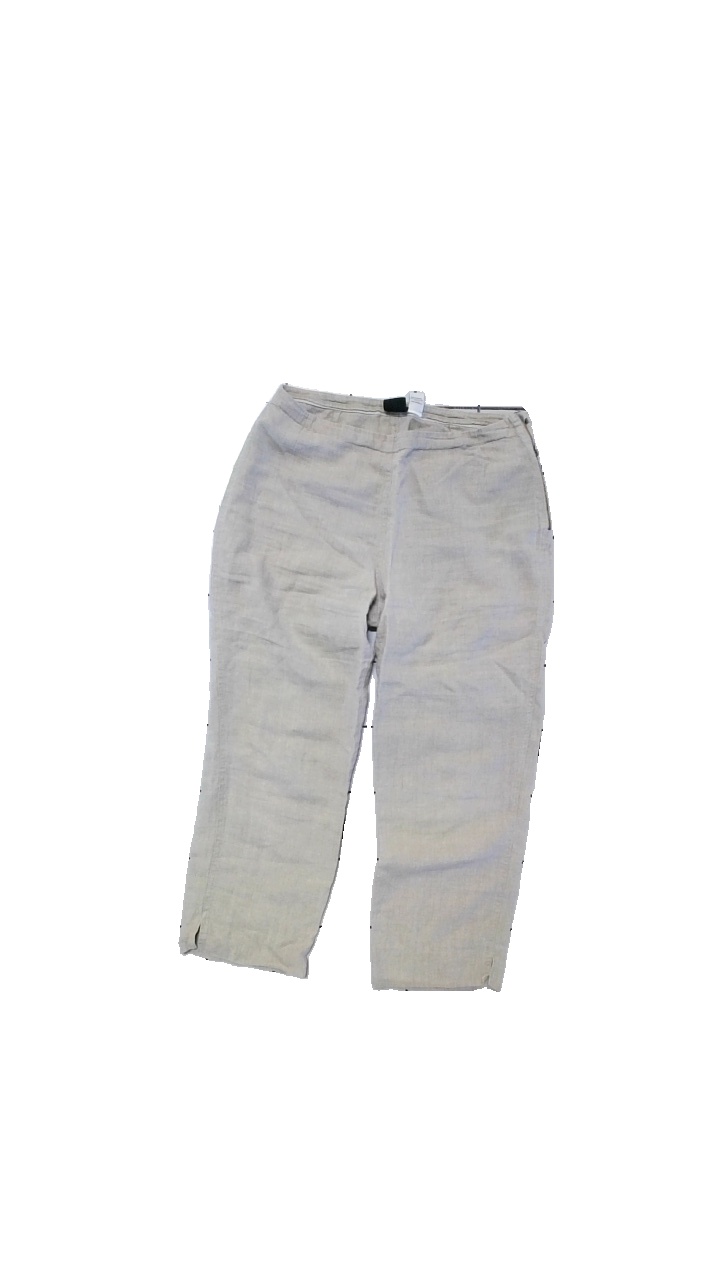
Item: Trousers (Ladies)
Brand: K Us
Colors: Beige
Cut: Regular
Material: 100%Linen
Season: All
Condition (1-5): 2
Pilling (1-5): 1
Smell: Minor
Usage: Reuse
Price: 50-100